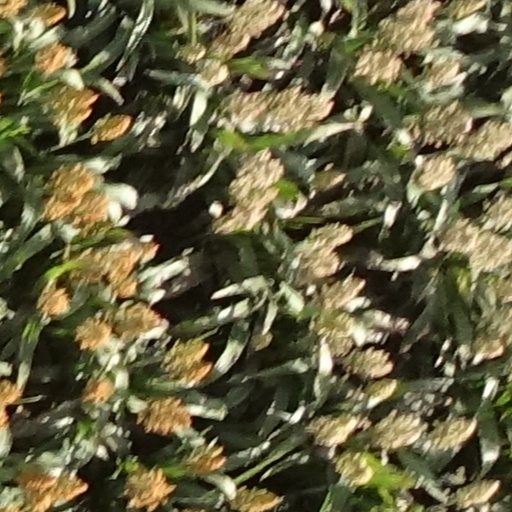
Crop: sorghum